Kienberg (Gärten der Welt) (Berlin U-Bahn)

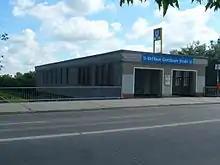
1989 station building in 2011.

The underground station is located in the section east of Hellersdorfer Straße. It has a central platform covered by a one-piece reinforced concrete structure. The color of the station, which can be found on the roof supports and in the entrance area, is gray. There are outputs at two sides: in the south, via a pedestrian bridge to Hellersdorfer Straße and Erich-Kästner-Straße; and in the north, to Neue Grottkauer Straße. The latter also has a ramp for barrier-free access, supplemented by a lift in the course of construction work on the occasion of the International Garden Exhibition 2017 in December 2016.